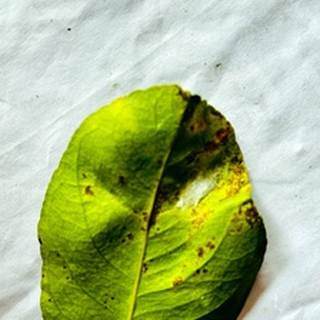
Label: lemon_spider_mites